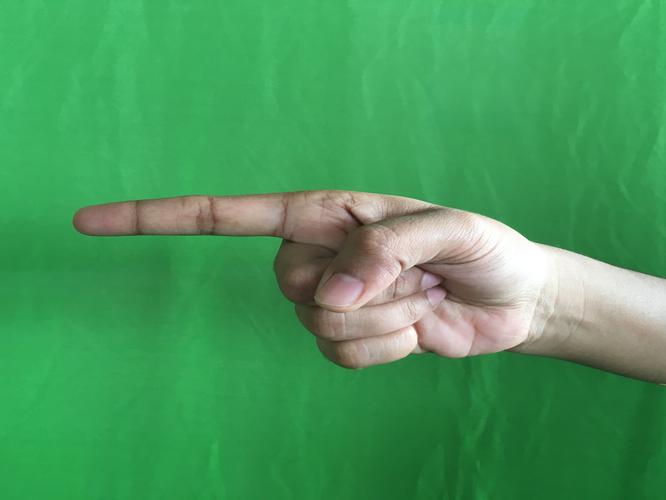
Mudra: Suchi
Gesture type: single_hand